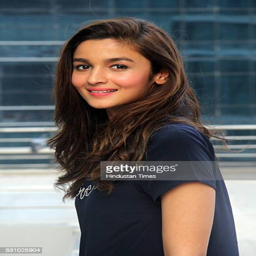
actor during her visit for the promotion of her movie